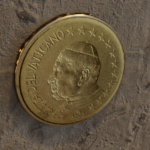
Coin value: 10cents
Country: va
Edition: 2002